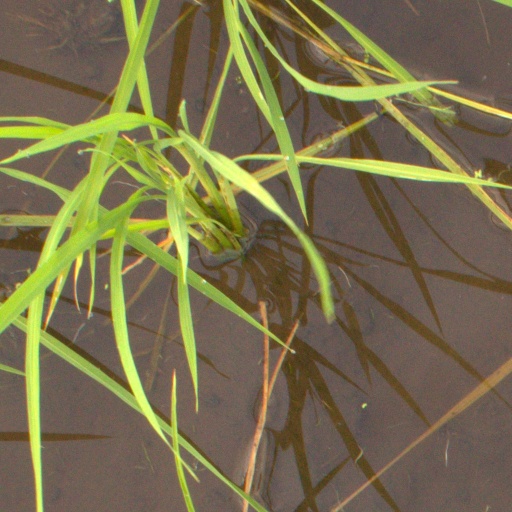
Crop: rice